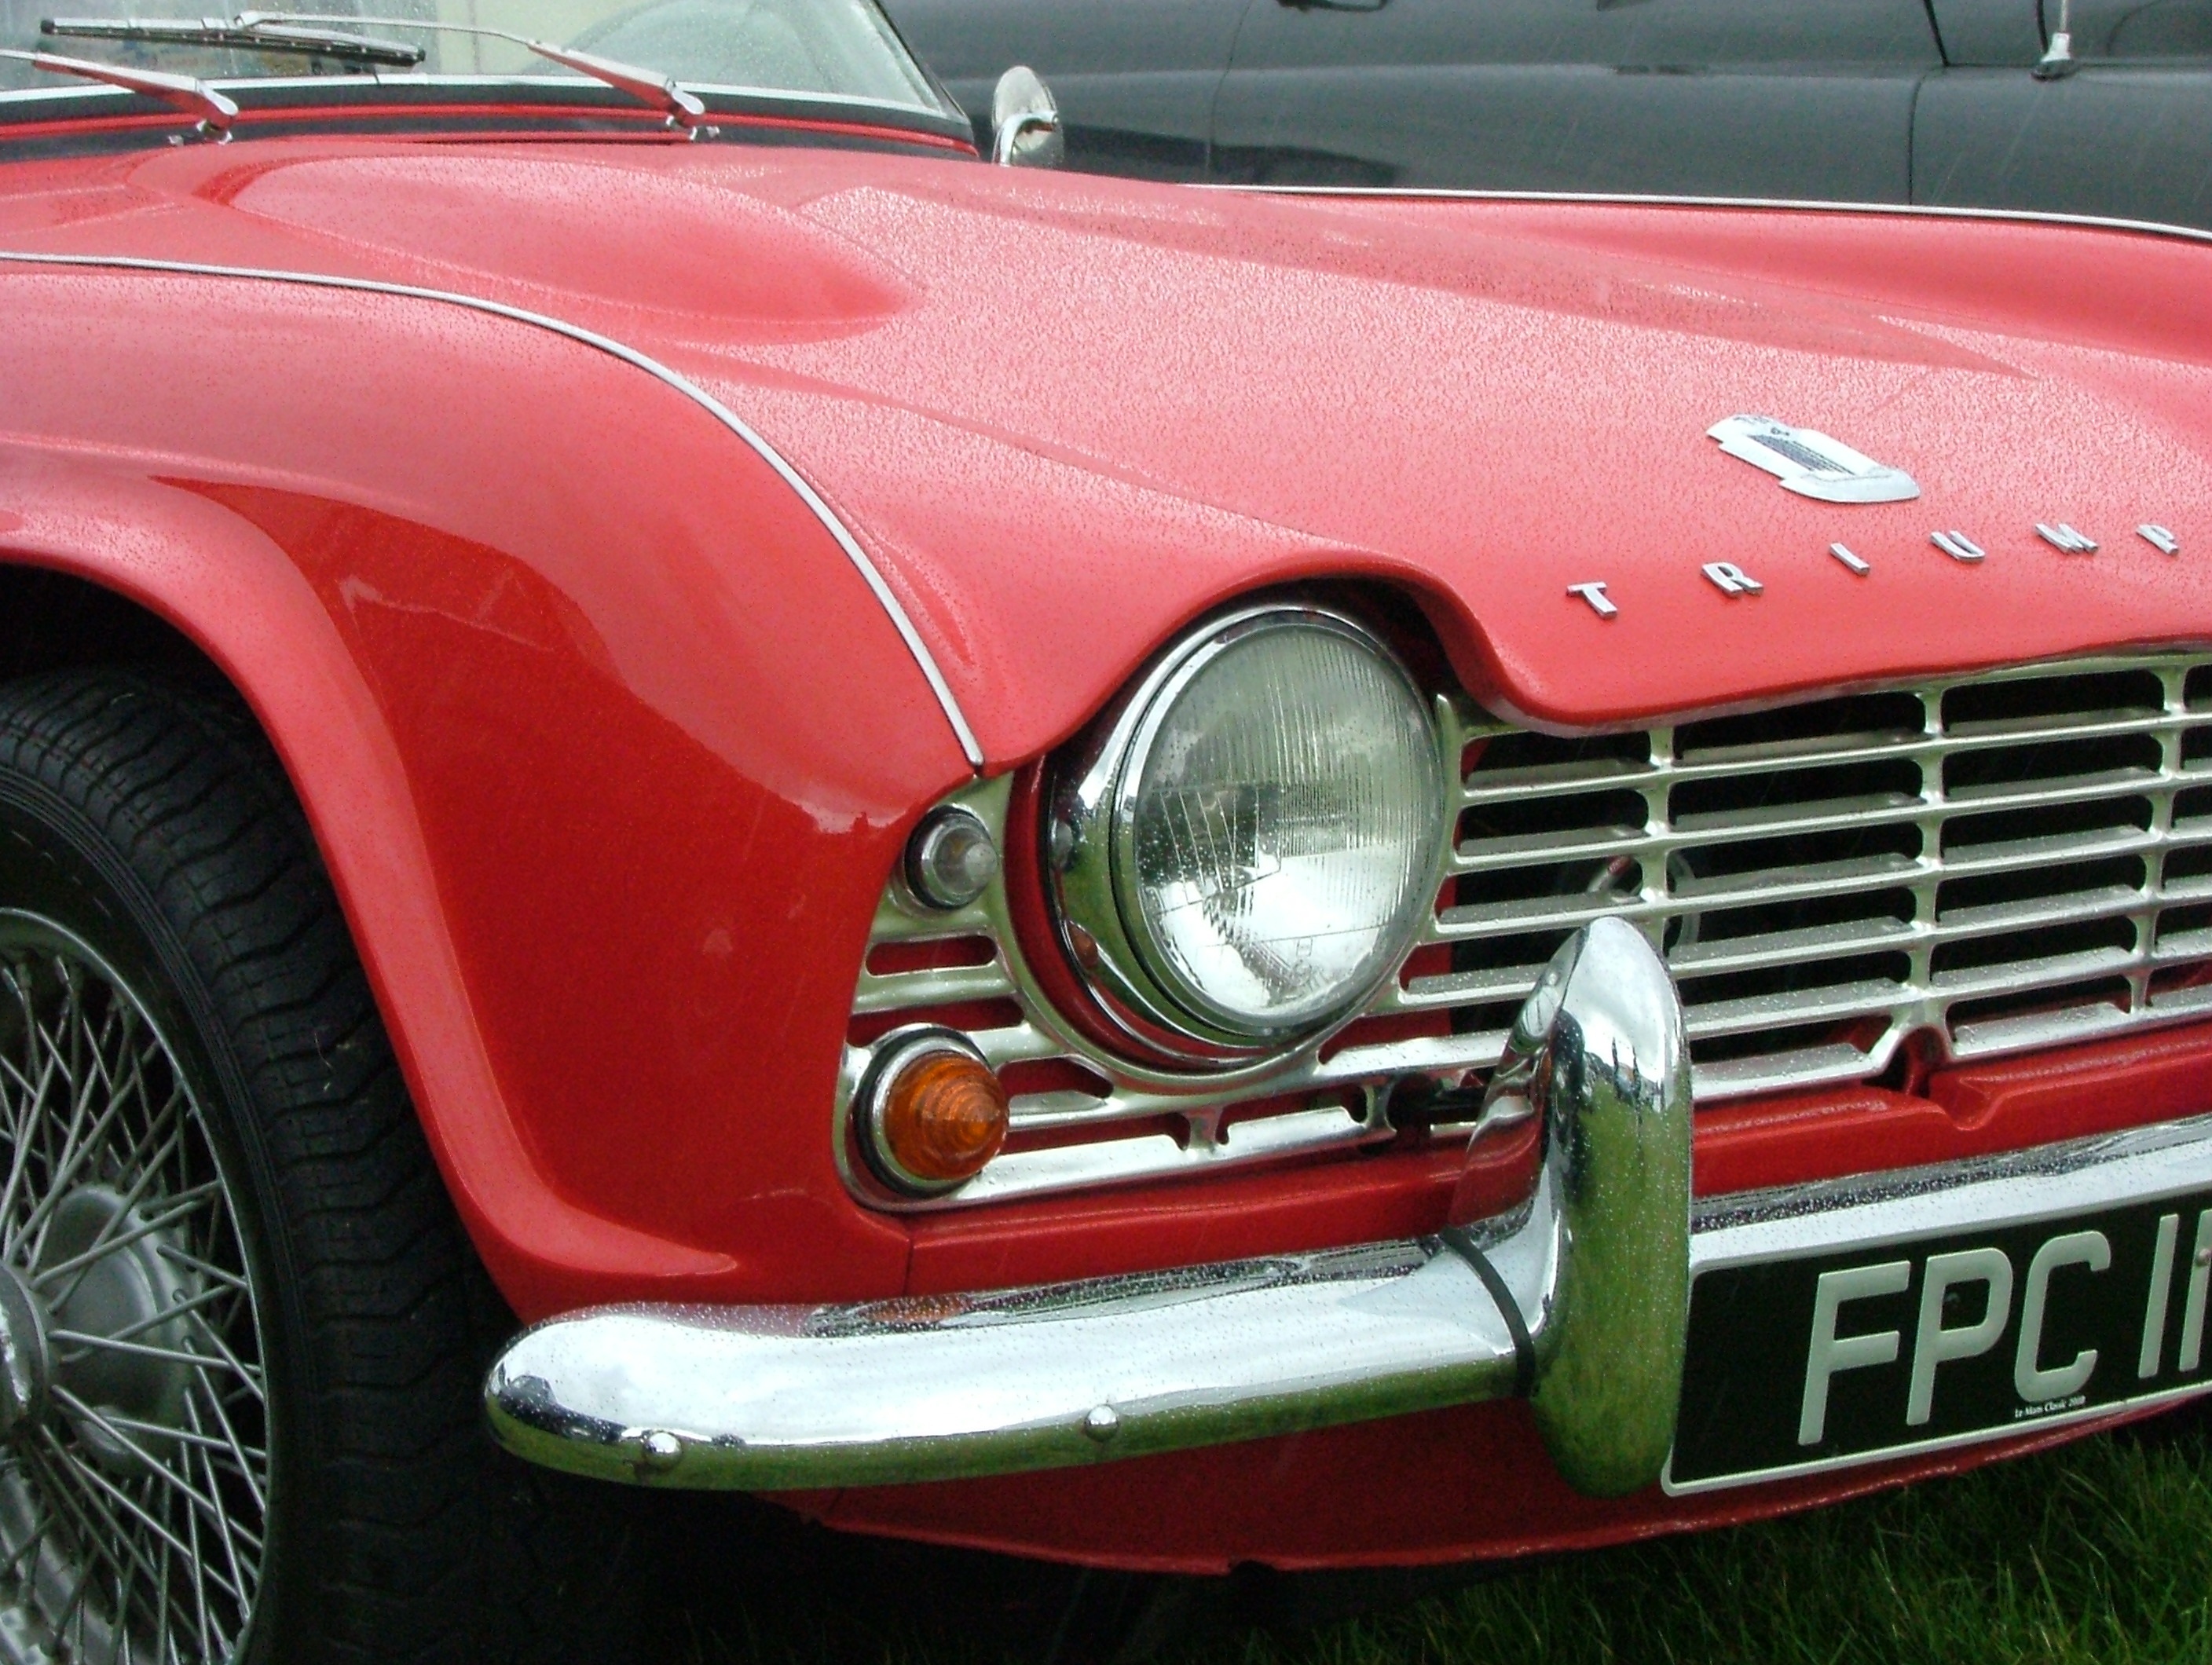
car, transportation, vehicle, classic car, sports car, vintage car, race car, sedan, convertible, triumph, antique car, land vehicle, automobile make, automotive exterior